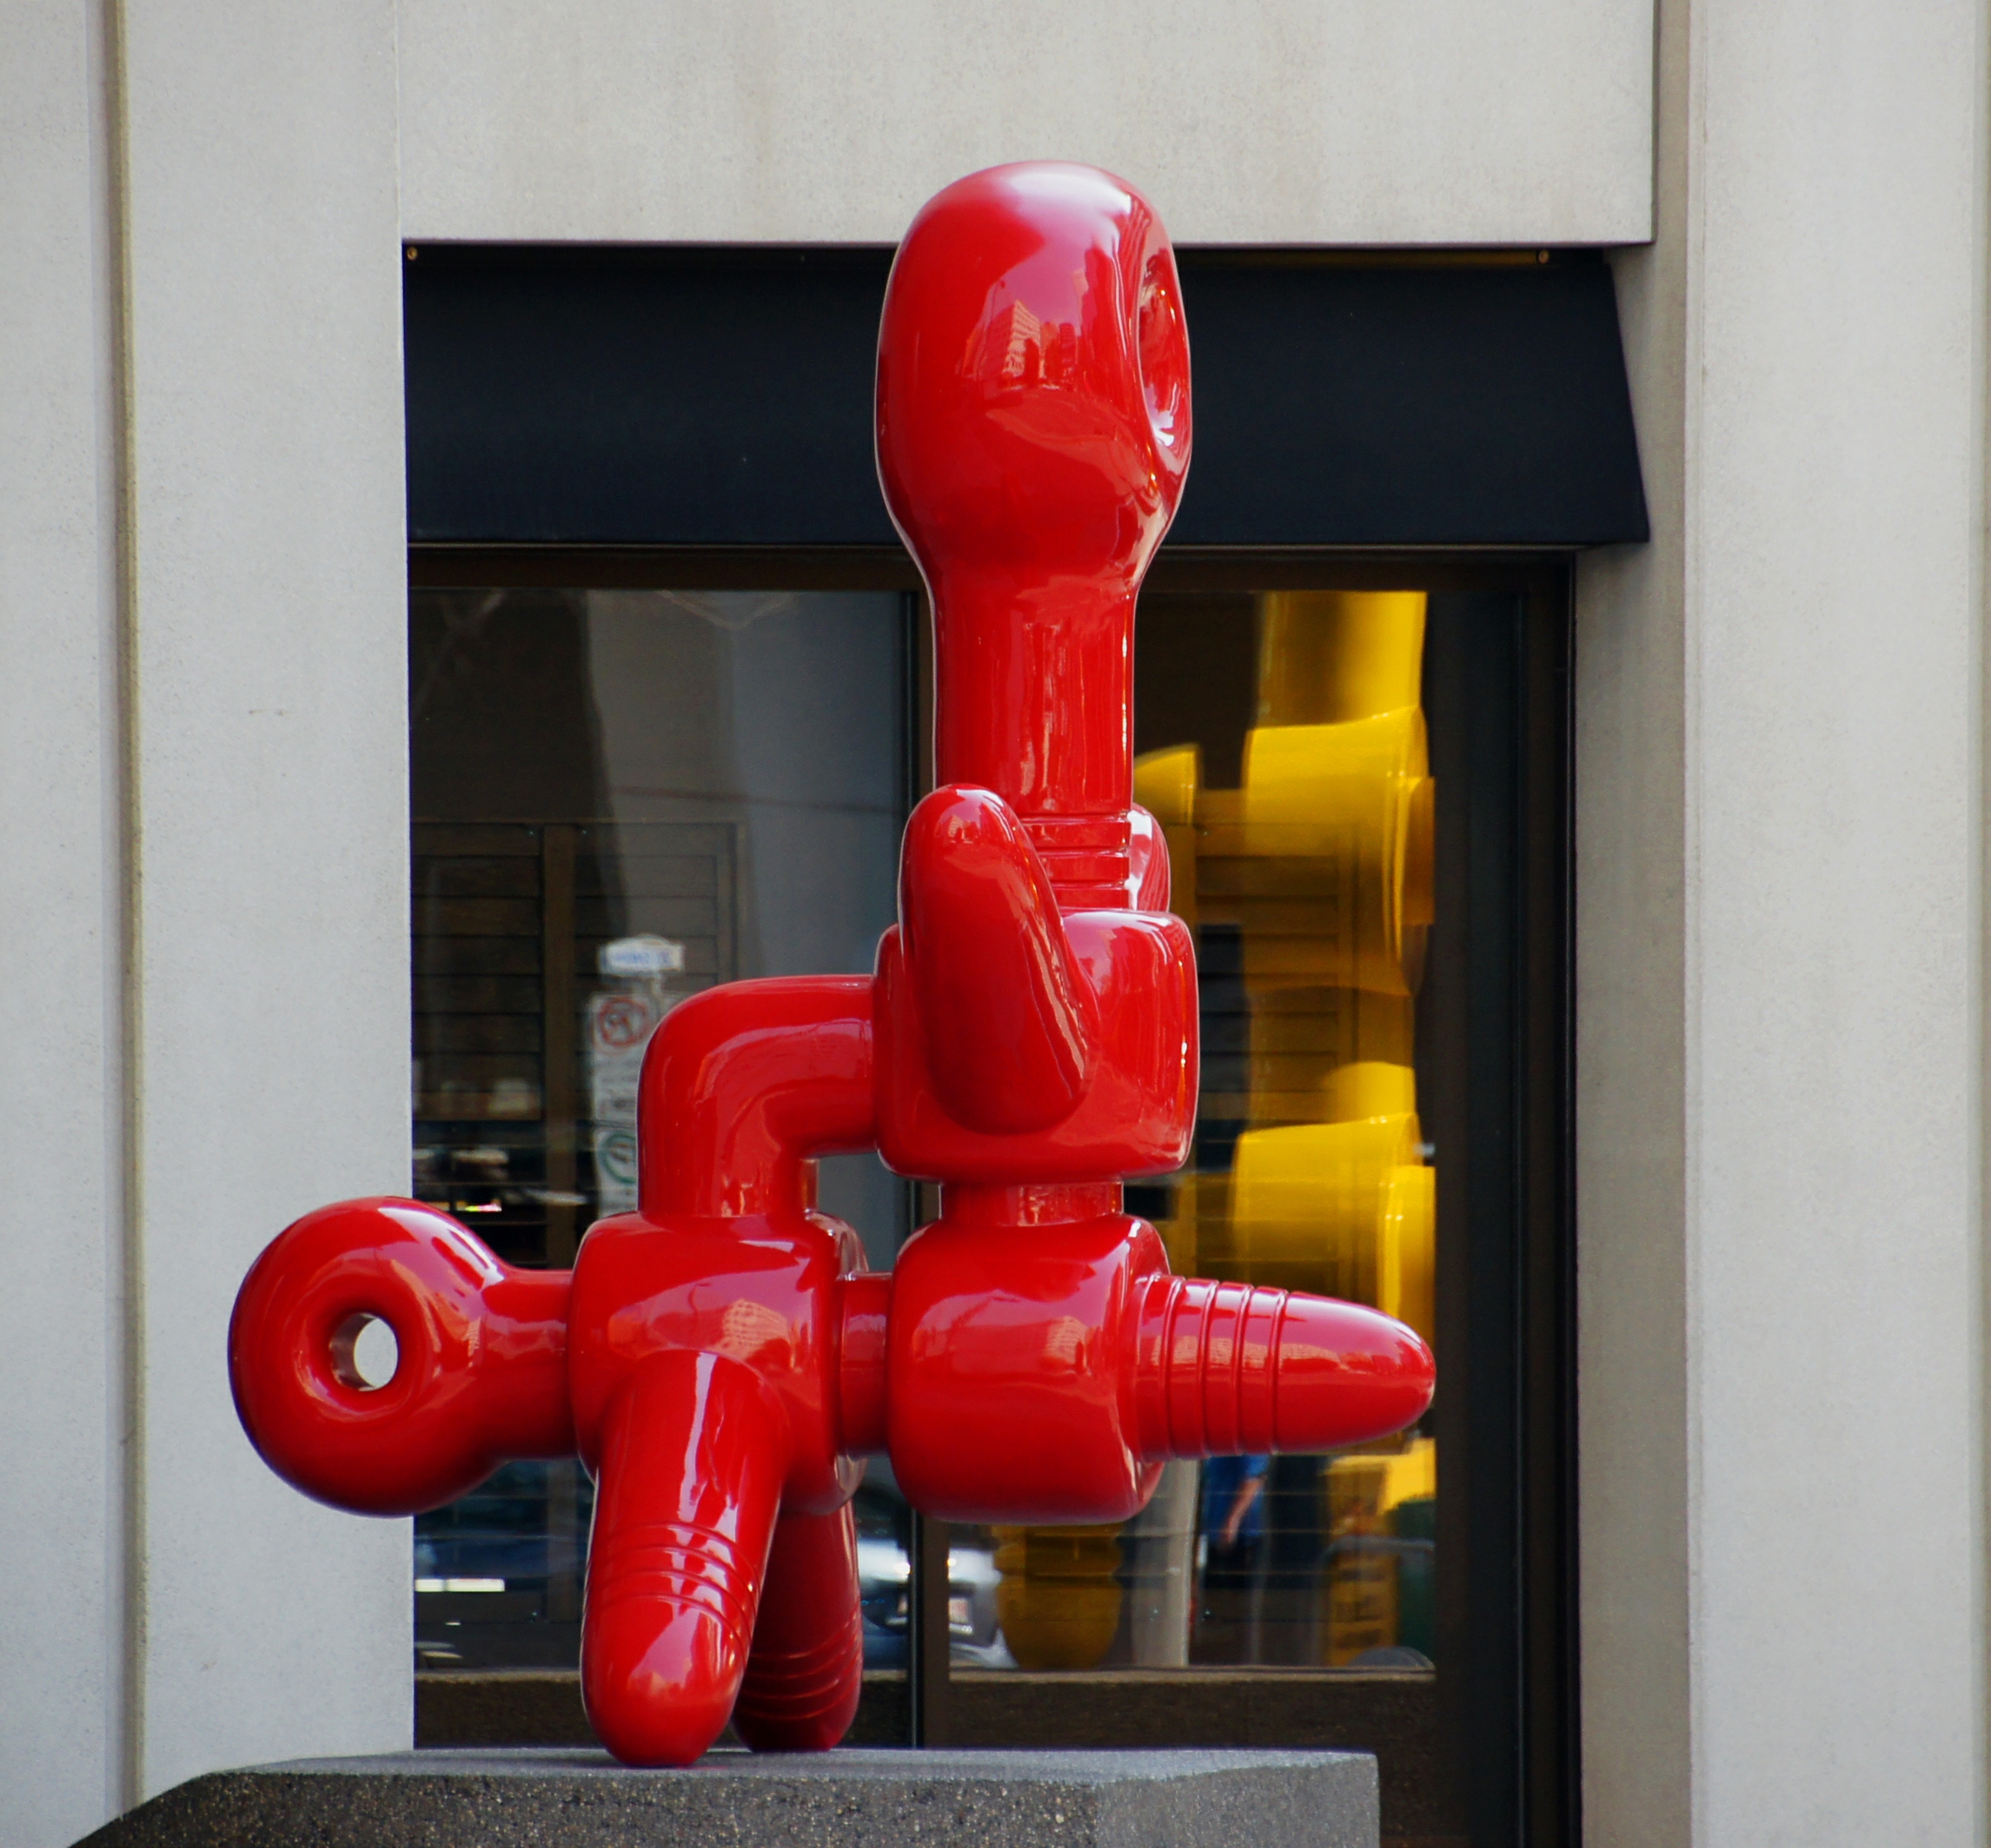
architecture, red, color, machine, toy, calgary, sadko, publicartworks, sonydslra580, redandyellow, bowvalleysquarecalgary, games, inflatable